Stephanie Cox

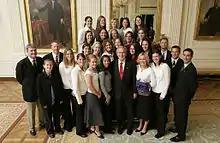
Cox with the Portland women's soccer team at the White House, April 6, 2006

Cox attended the University of Portland, where she started 23 matches her freshman year. In 2005, after returning to the Pilots following a redshirt season to play for the US, Stephanie helped lead her team to an undefeated record of 23–0–2 and an NCAA Championship and was named to the NCAA All-Tournament Team. The following season, she started in 13 games and scored her first collegiate goal.